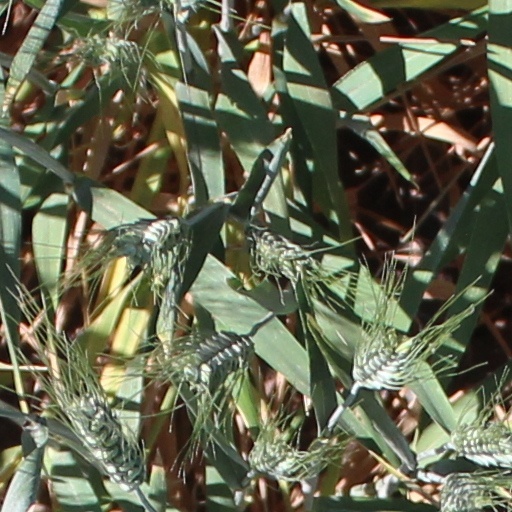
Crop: wheat